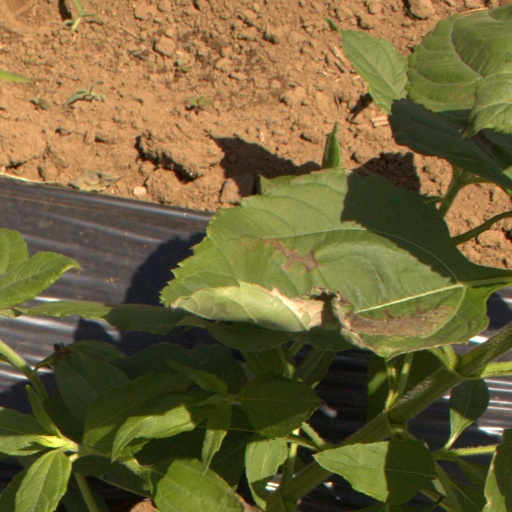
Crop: Jerusalem artichoke